USB Flash Drive Alliance

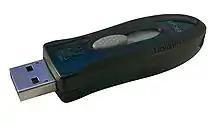
A Kingston USB pen drive.

Samsung, Lexar Media, Kingston Technology and others, is a group of companies promoting the use of USB flash drives (also called "keydrives" and a variety of other names).